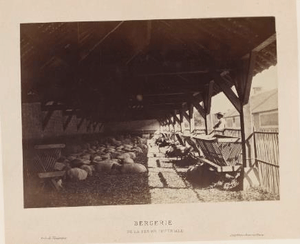
La bergerie de la ferme impériale
La Ferme de la Faisanderie est un ancien établissement agricole, qui était situé à l'est du bois de Vincennes à Paris.